Bobby Jackson

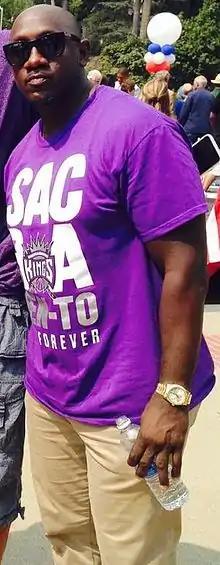
Jackson in 2015

Bobby Jackson (born March 13, 1973) is an American professional basketball coach who is an assistant coach for the Sacramento Kings of the National Basketball Association (NBA). He played college basketball for Western Nebraska Community College and the University of Minnesota. In the NBA, he played for several teams over twelve seasons, from 1997 to 2009.